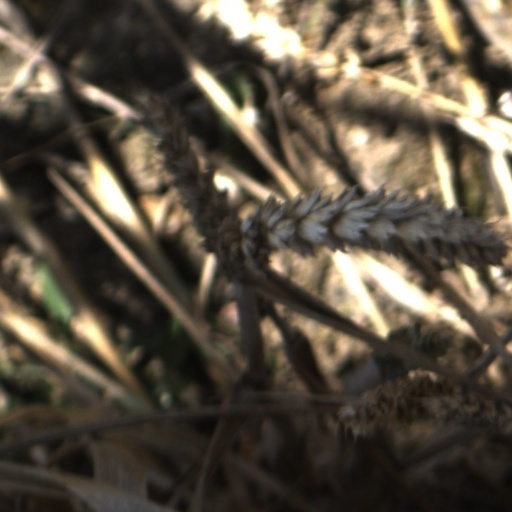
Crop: wheat